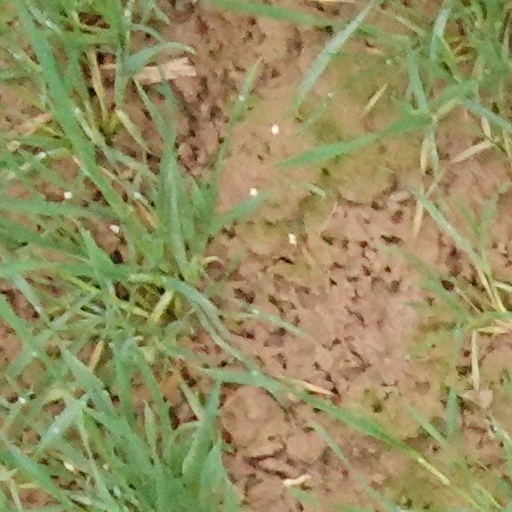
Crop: wheat